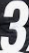
Number: 3